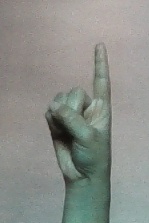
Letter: bb